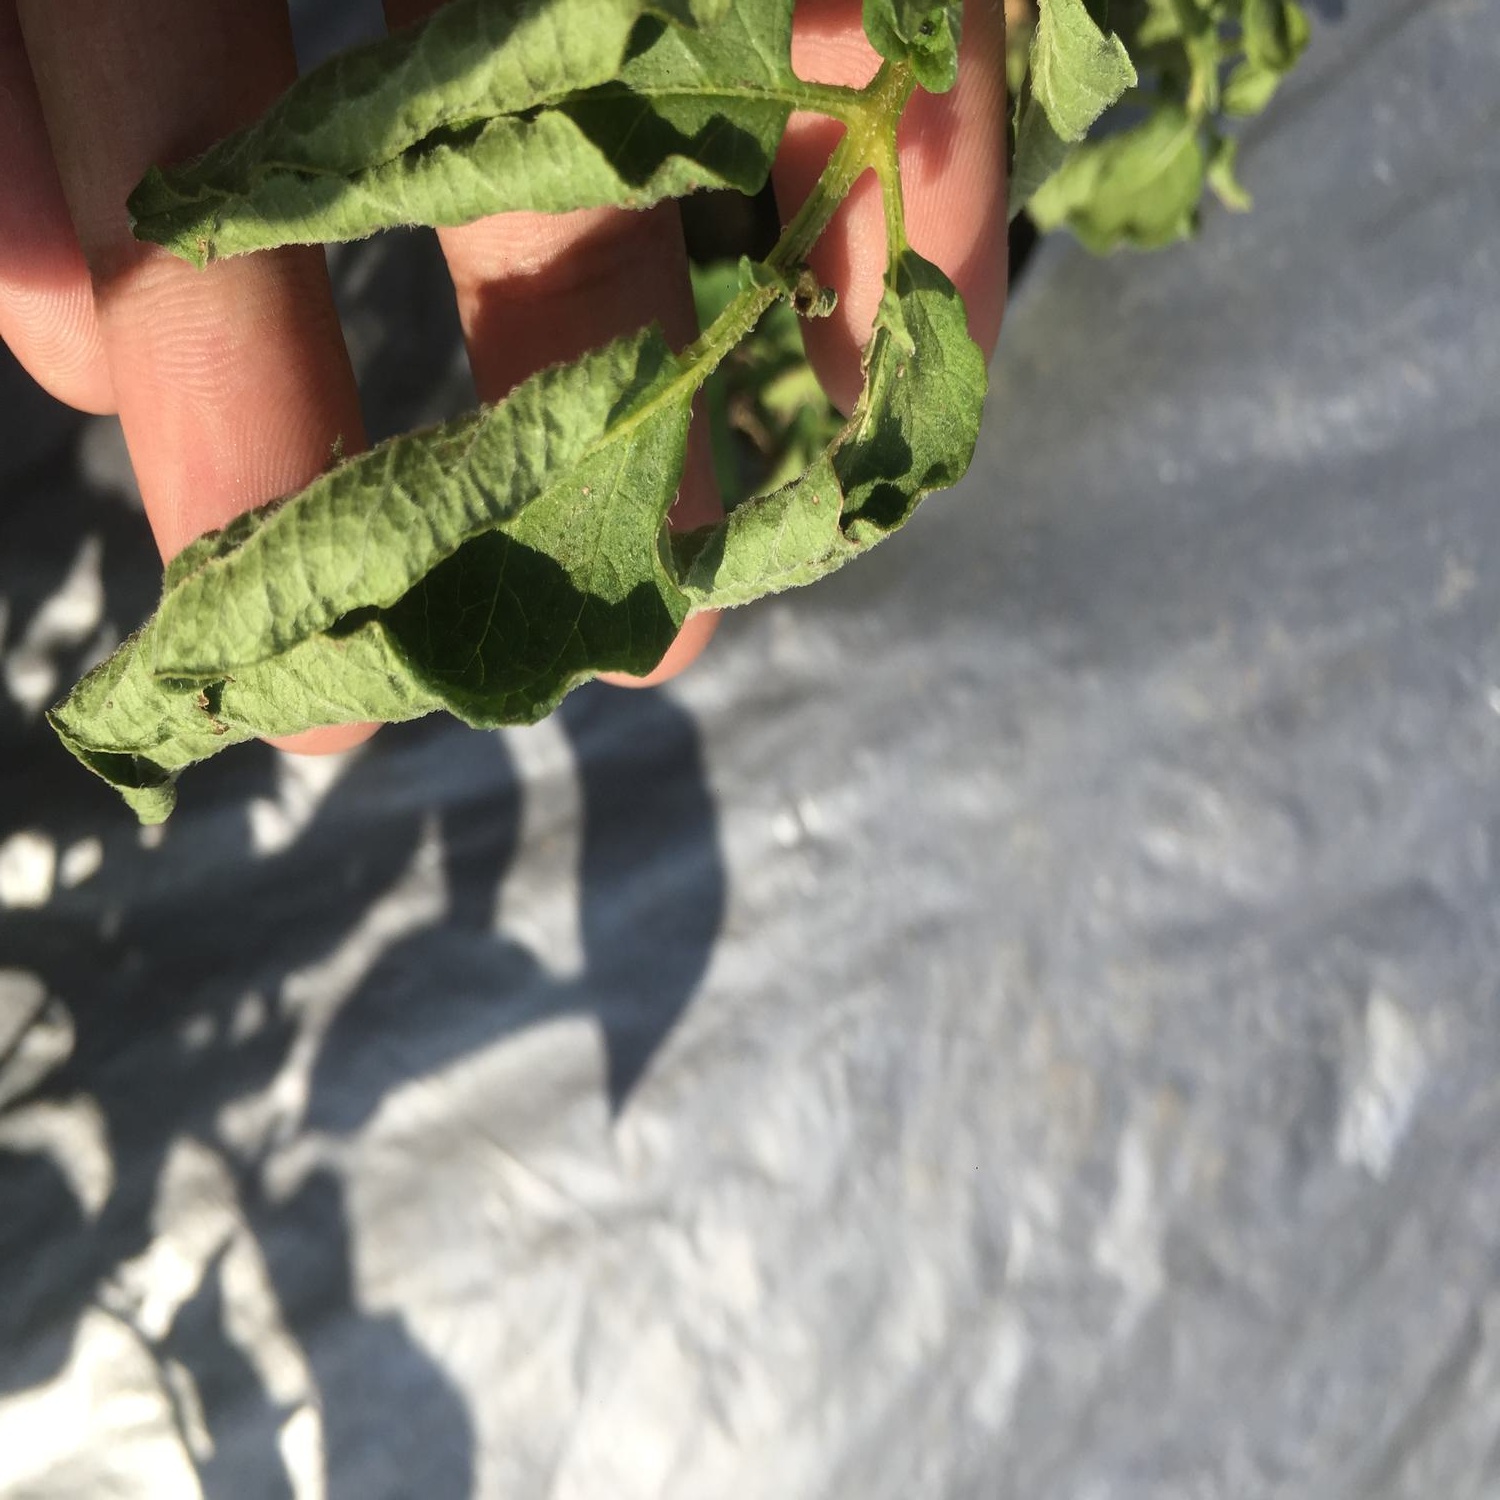
Etiqueta: Pudricion_Parda